Pisces (constellation)

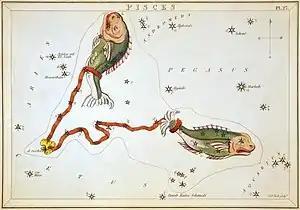
From "Urania's Mirror" (1824)

Pisces originates from some composition of the Babylonian constellations "Šinunutu" "the great swallow" in current western Pisces, and "Anunitum" the "Lady of the Heaven", at the place of the northern fish. In the first-millennium BC texts known as the "Astronomical Diaries", part of the constellation was also called DU.NU.NU ("Rikis-nu.mi", "the fish cord or ribbon").